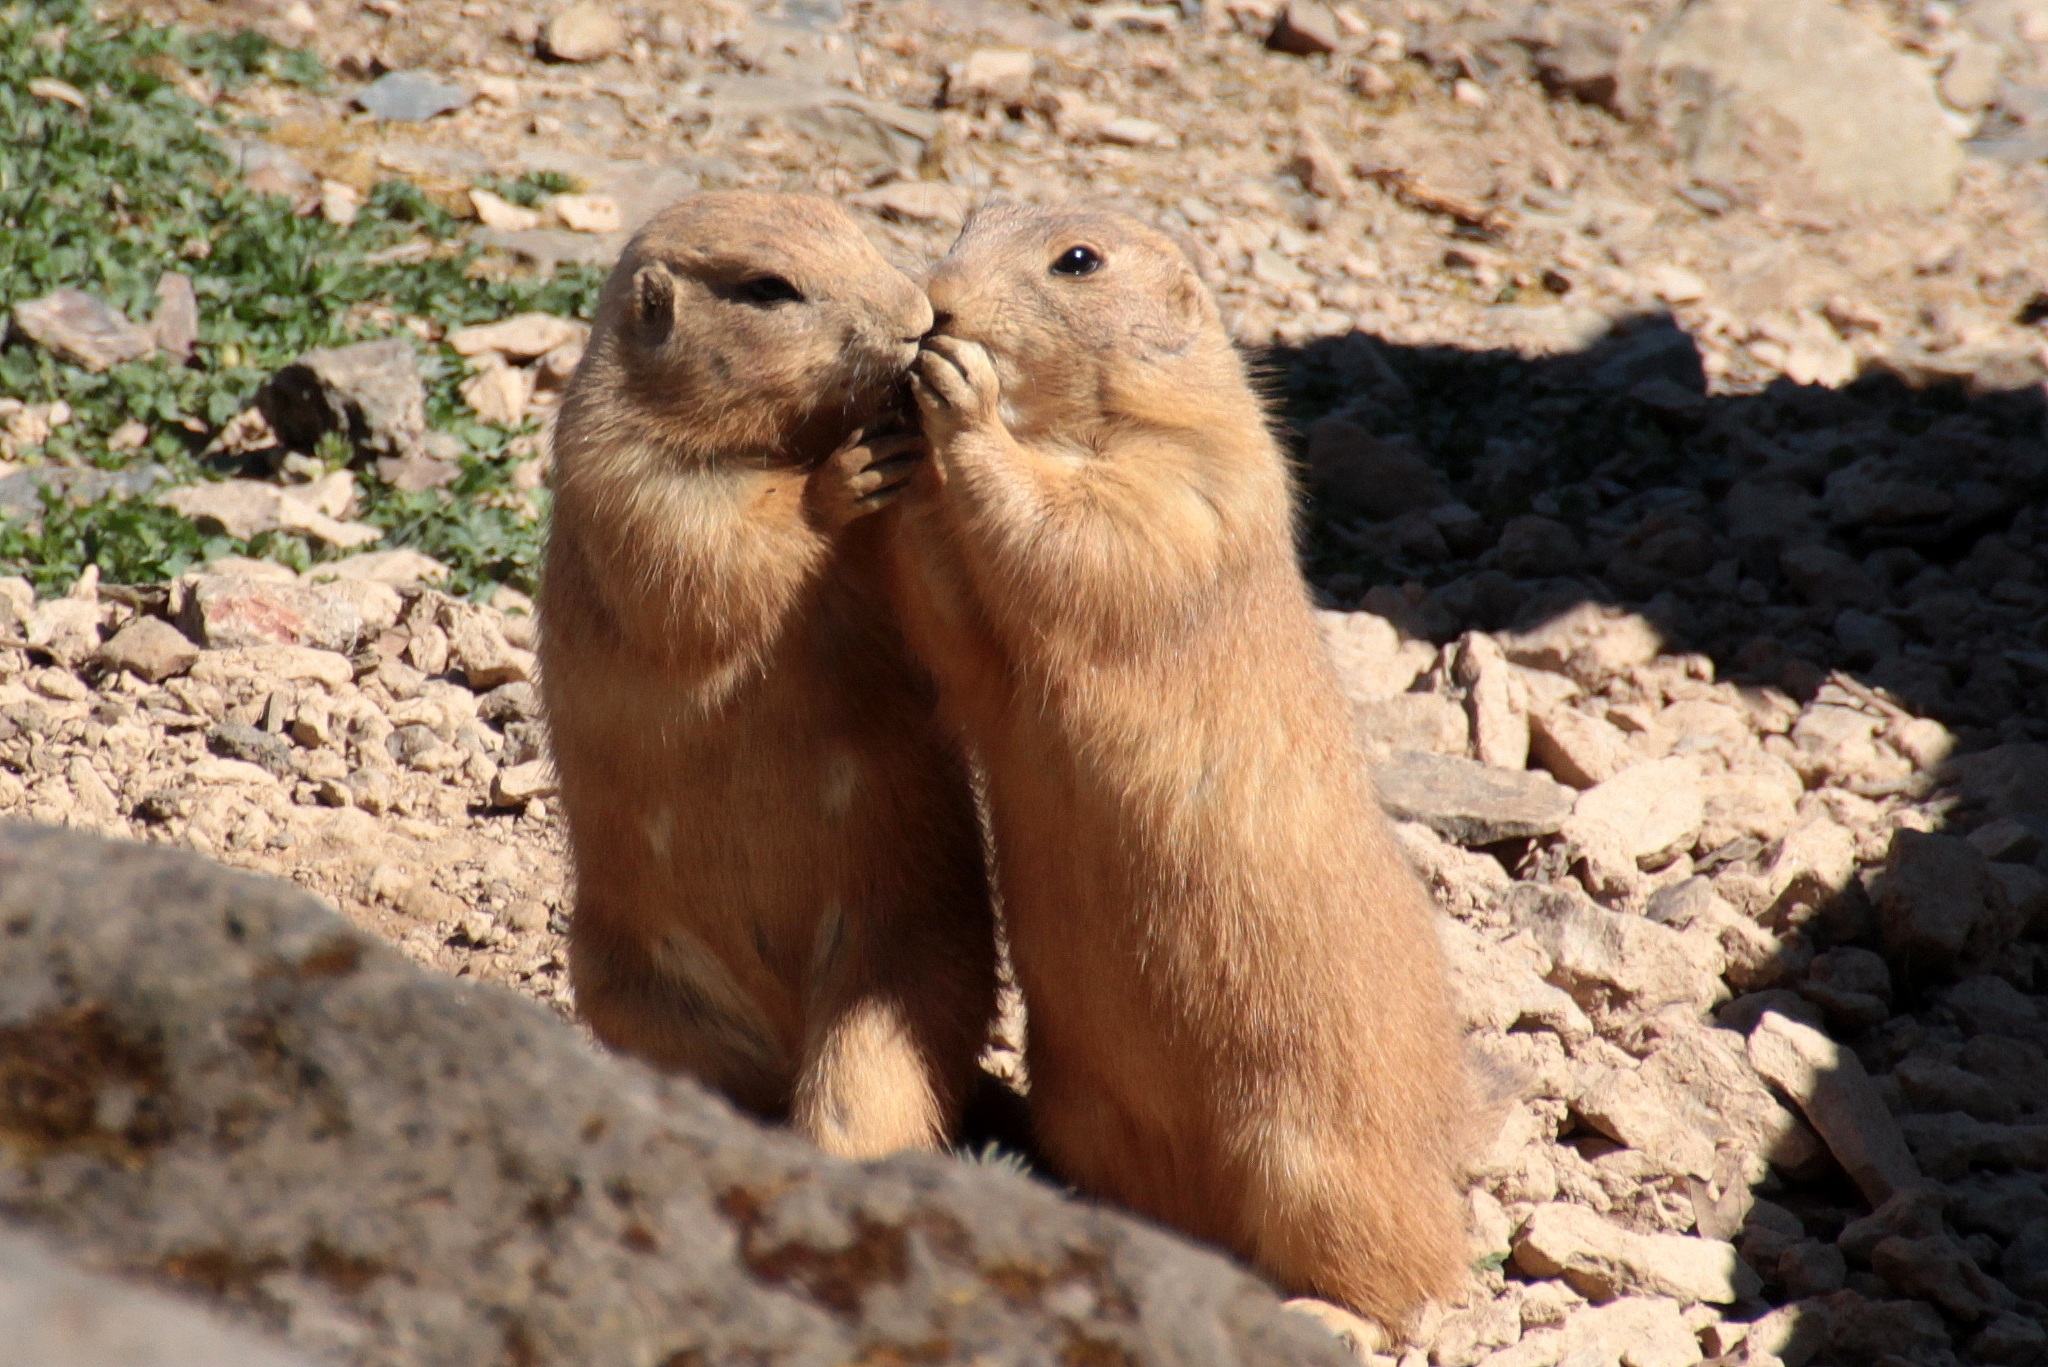
nature, animal, cute, wildlife, small, mammal, squirrel, together, eat, rodent, fauna, vertebrate, chipmunk, curious, for two, marmot, prairie dog, cynomys ludovicianus, free deer, gerbil, black tailed prairie dog, bird of prey station hellenthal